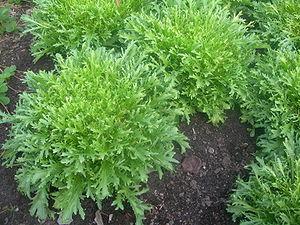
Chicorée frisée Latina: Cichorium endivia
La frisée, ou chicorée frisée est une salade couramment cultivée. Sur le plan botanique, c'est une variété de la chicorée endive dont il existe de nombreuses variétés. C'est une salade qui se cultive principalement en été et en automne.